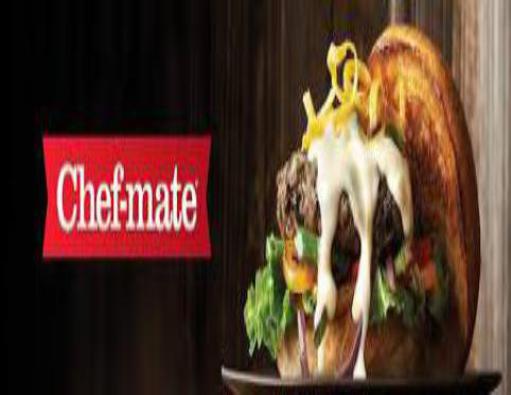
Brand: chef-mate
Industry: Food